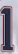
Number: 1